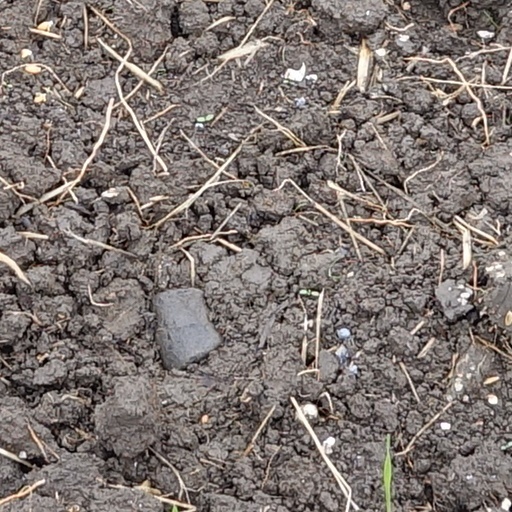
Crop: wheat